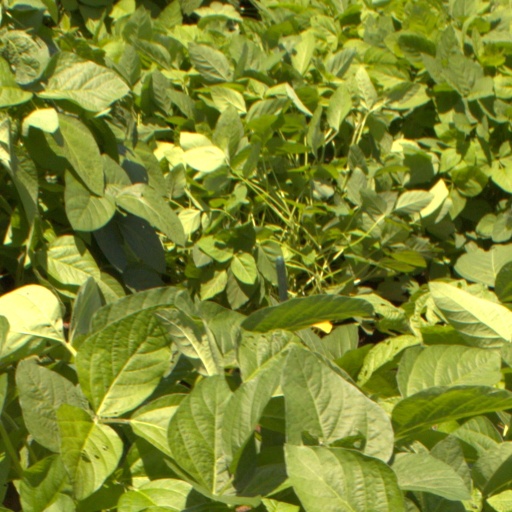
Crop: soybean